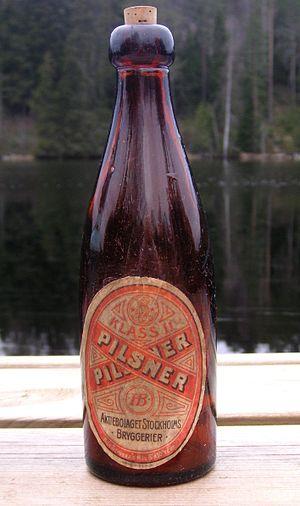
Une bouteille à bière est une bouteille spécialement adaptée afin de contenir de la bière, c'est-à-dire, une boisson hautement gazéifiée, fermentant encore souvent en bouteille, fragile à l'exposition à la lumière, et nécessitant diverses tailles de contenance afin de s'adapter aux profils de consommation. Depuis le XVIᵉ siècle, on use de bouteilles en verre épais et foncé à cette fin, bien que la céramique ait longtemps dominé et qu'aujourd'hui, le plastique ou l'aluminium la remplace de plus en plus. Le choix d'un type de bouteille est donc crucial pour la conservation, le transport et la commercialisation de la bière. Depuis le XXᵉ siècle, ces bouteilles sont aussi prisées afin de pouvoir être lavées et réutilisées.